Microbial electrolysis cell

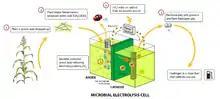
A microbial electrolysis cell

A microbial electrolysis cell (MEC) is a technology related to Microbial fuel cells (MFC). Whilst MFCs produce an electric current from the microbial decomposition of organic compounds, MECs partially reverse the process to generate hydrogen or methane from organic material by applying an electric current. The electric current would ideally be produced by a renewable source of power. The hydrogen or methane produced can be used to produce electricity by means of an additional PEM fuel cell or internal combustion engine.